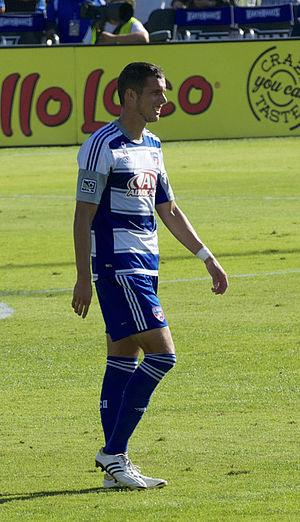
Matt Hedges est un joueur international américain de soccer né le 1ᵉʳ avril 1990 à Rochester dans l'État de New York. Il évolue au poste de défenseur central avec le FC Dallas en MLS.